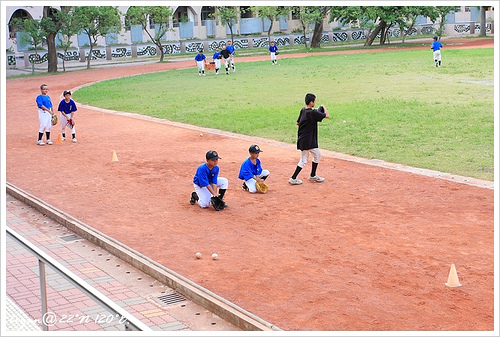
một số người đang tập luyện bóng chày trên sân